2002 Prestige Airlines Boeing 707 crash

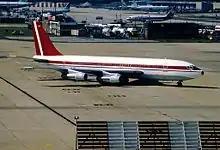
The aircraft involved in the accident with a previous operator

On 4 July 2002, a Boeing 707-123B operated by Prestige Airlines crashed whilst attempting an emergency landing at Bangui Airport, killing 28 of the 30 people on board. The flight was bound for Brazzaville, but the crew decided to divert to Bangui when the landing gear failed to retract.